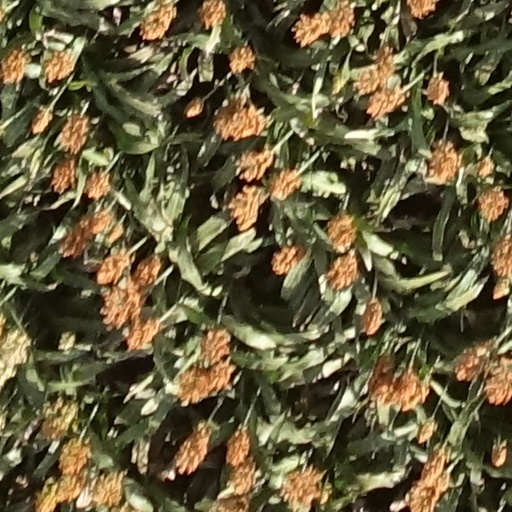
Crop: sorghum